Answer in natural language. How many Windows are visible in the scene? Choose between the following options: 2, 2, 0, 4 or 3
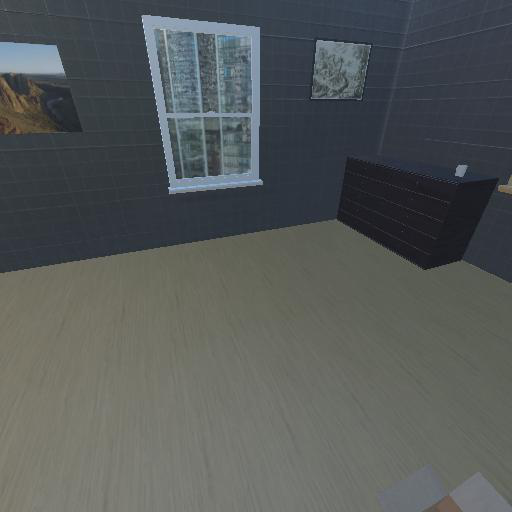
<answer>2</answer>